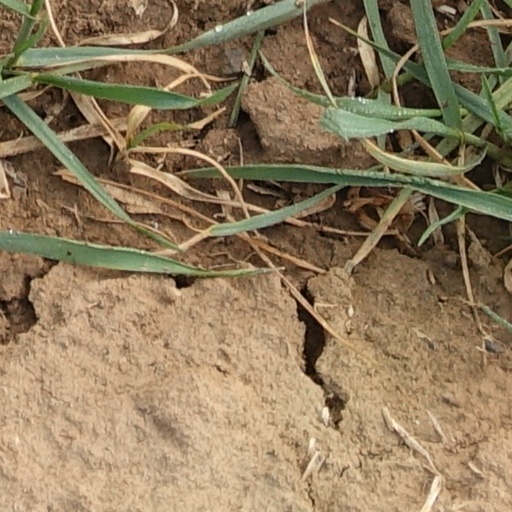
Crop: wheat